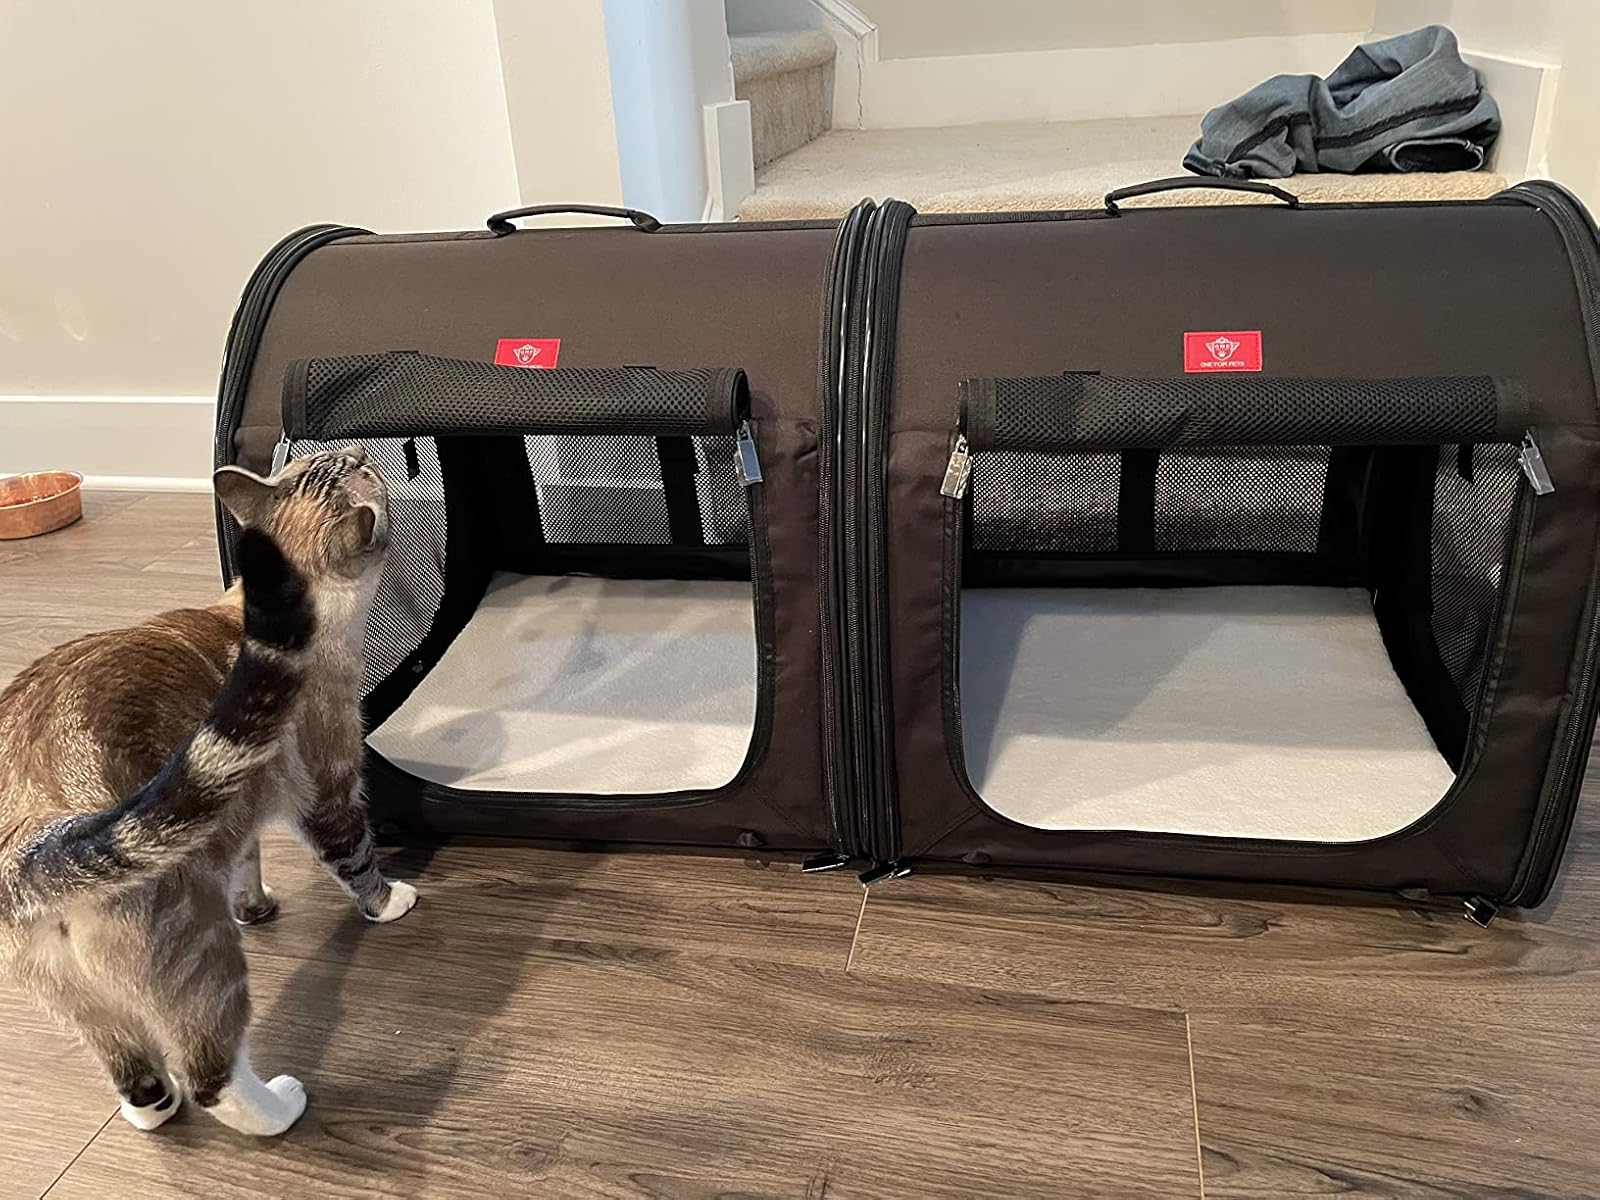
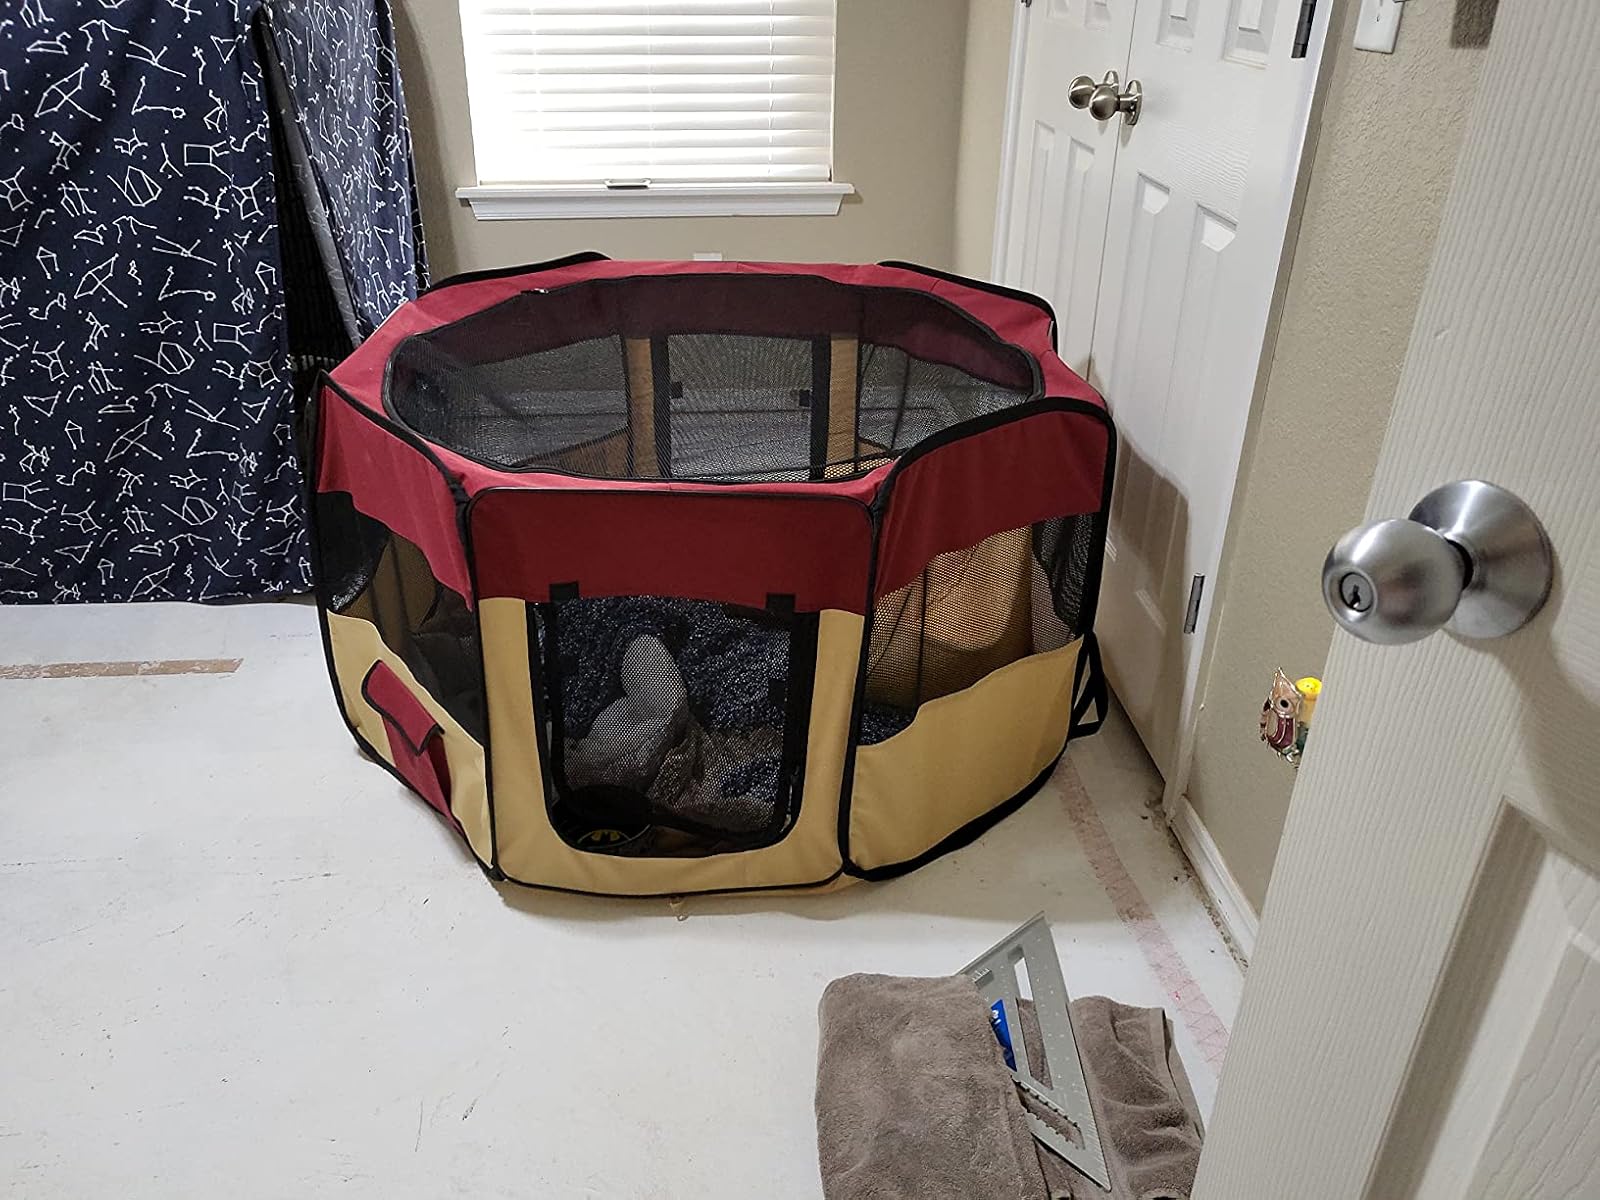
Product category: items_kennel
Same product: no